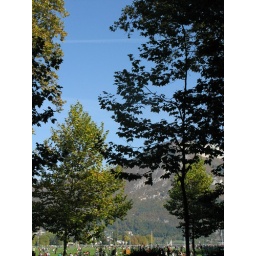
View of the mountain across the park near the lake